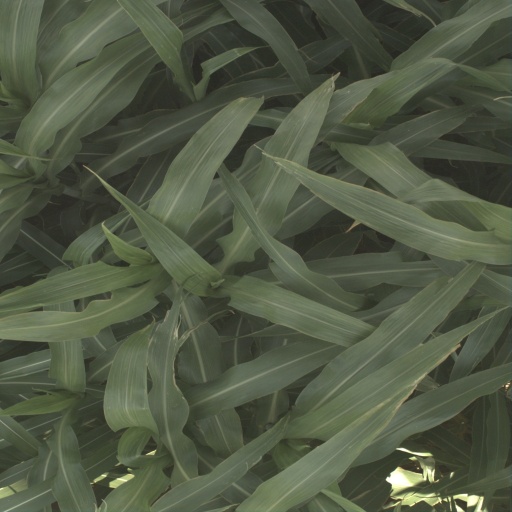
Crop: sorghum